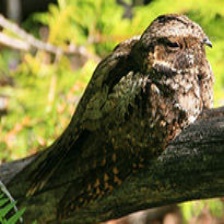
Species: EASTERN WIP POOR WILL
Scientific name: ANTROSTOMUS VOCIFERUS